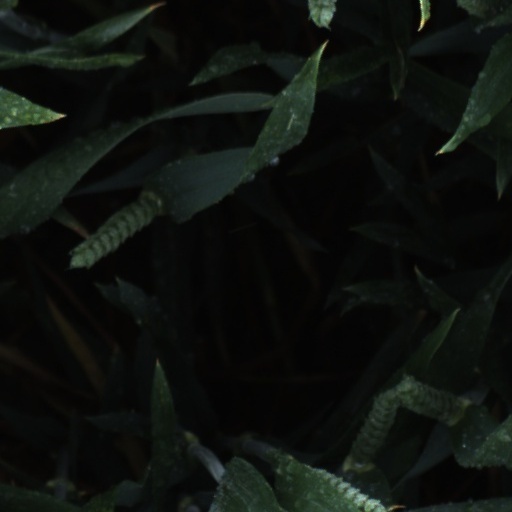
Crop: wheat